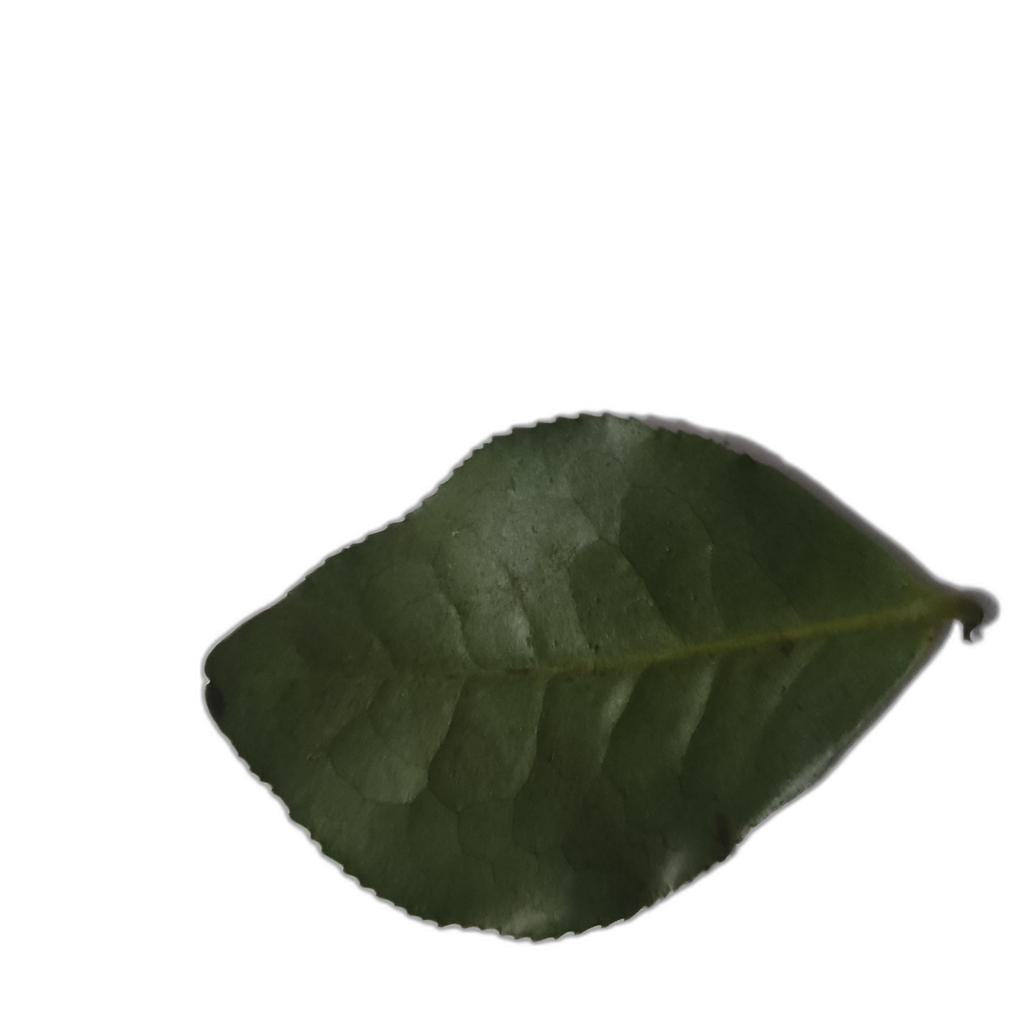
Label: Healthy